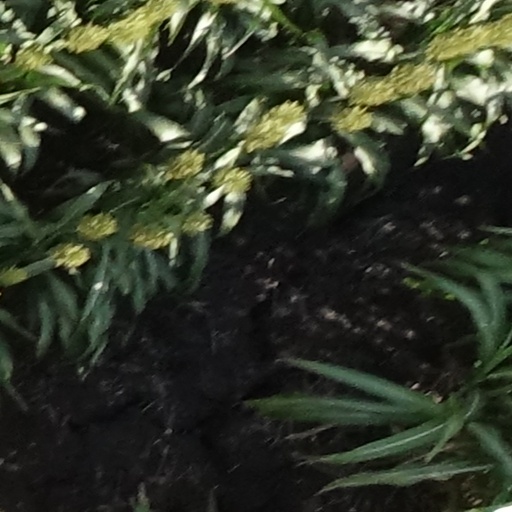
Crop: sorghum